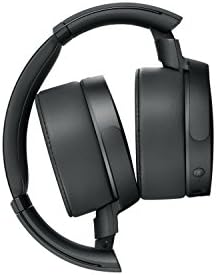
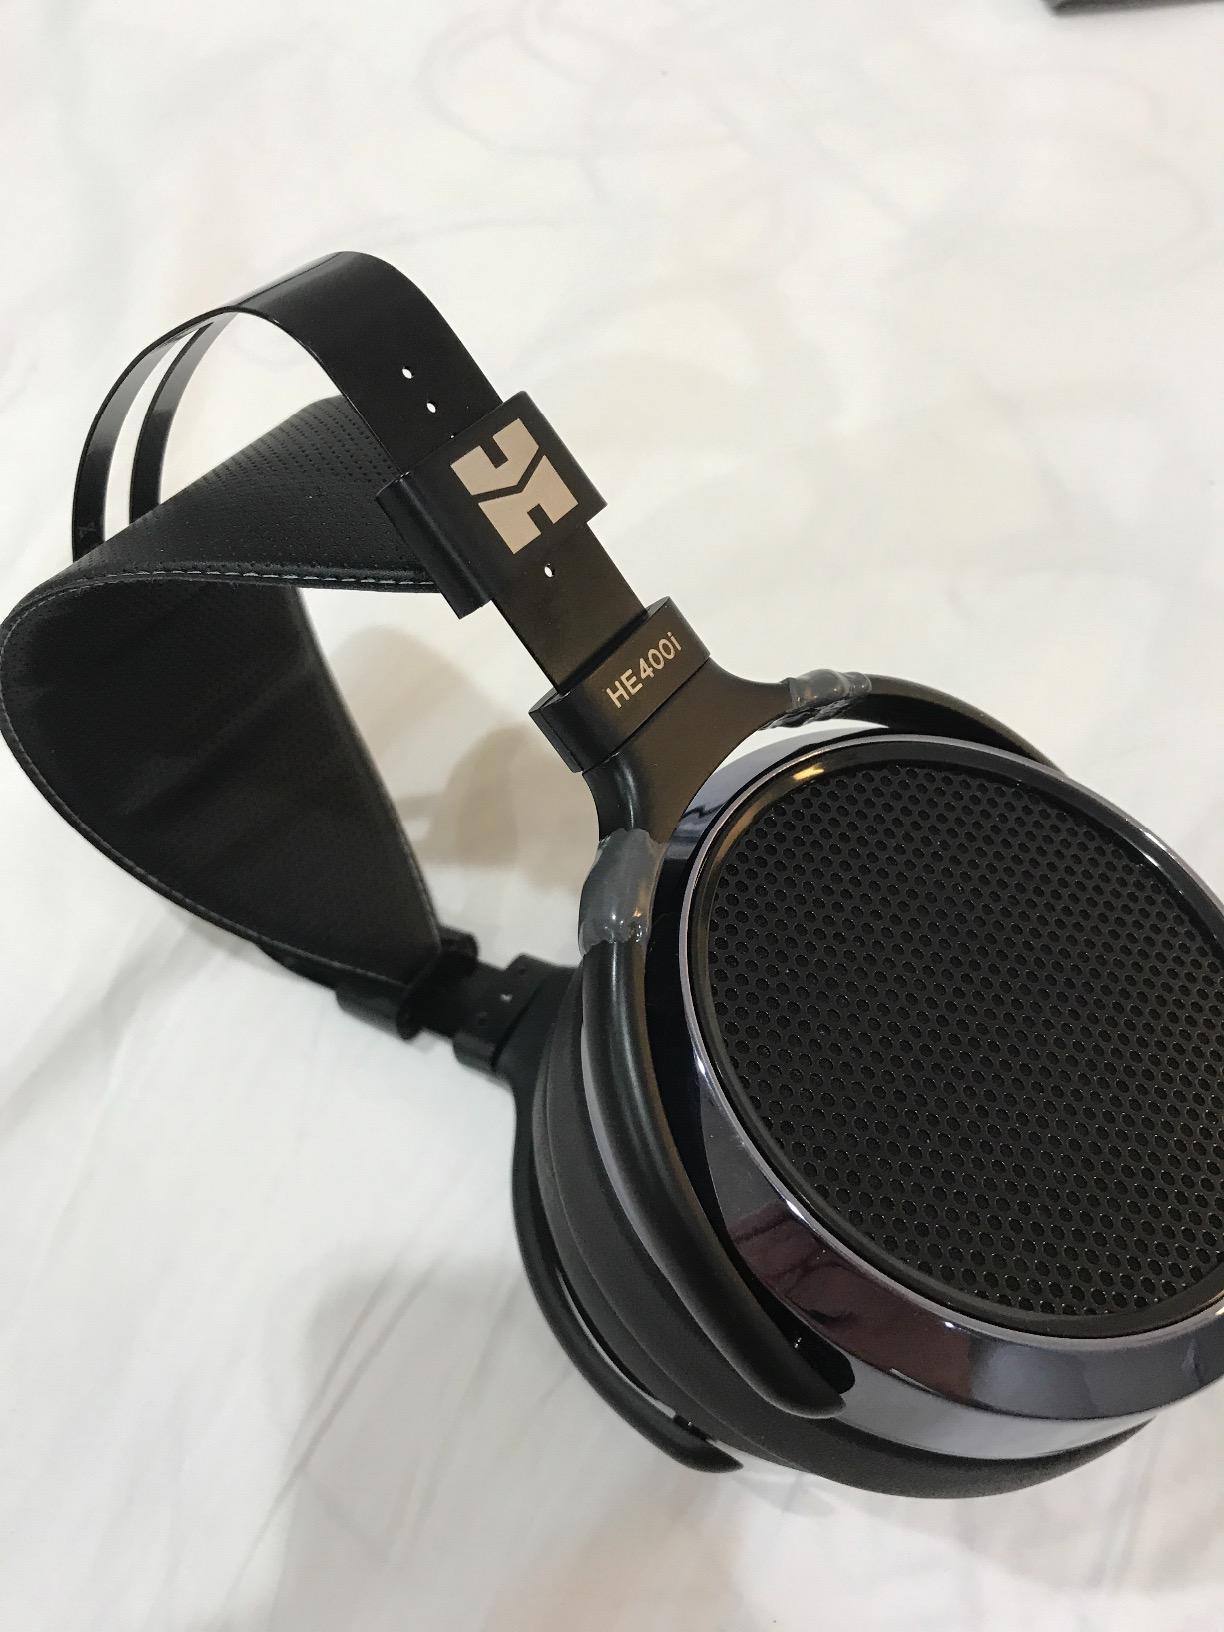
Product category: headphones
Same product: no